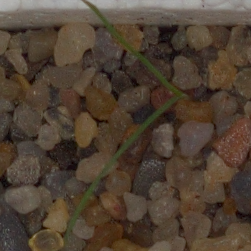
Label: loose_silkybent